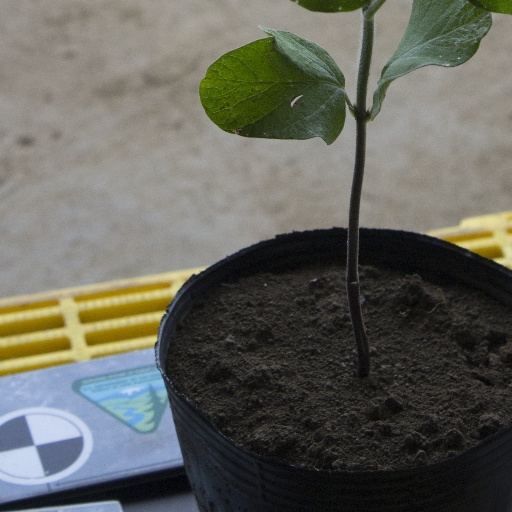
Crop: soybean